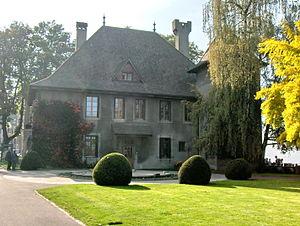
Château de Sonnaz à Thonon-les-Bains.
Le musée du Chablais est un musée situé à Thonon en Haute-Savoie. Il a été fondé en 1863 à la suite d'un appel à la population lancé par une société de bénévoles. La constitution du fonds a reçu le soutien des frères James et Louis Revon, respectivement naturaliste à Genève et conservateur du musée d'Annecy. Les collections sont alors présentées à l'hôtel de ville et sont très variées : minéraux, animaux naturalisés et objets archéologiques provenant des fouilles du port.
La liste des châteaux de la Haute-Savoie recense de manière non exhaustive les différentes fortifications, situées dans le département français de la Haute-Savoie. Il est fait état des inscriptions et classements au titre des monuments historiques.
Thonon-les-Bains est une commune française située dans le département de la Haute-Savoie, en région Auvergne-Rhône-Alpes.